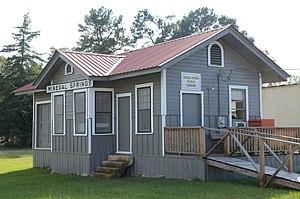
Mineral Springs est une municipalité américaine située dans le comté de Howard en Arkansas. Lors du recensement de 2010, sa population est de 1 208 habitants.